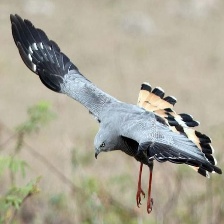
Species: CRANE HAWK
Scientific name: GERANOSPIZA CAERULESCENS